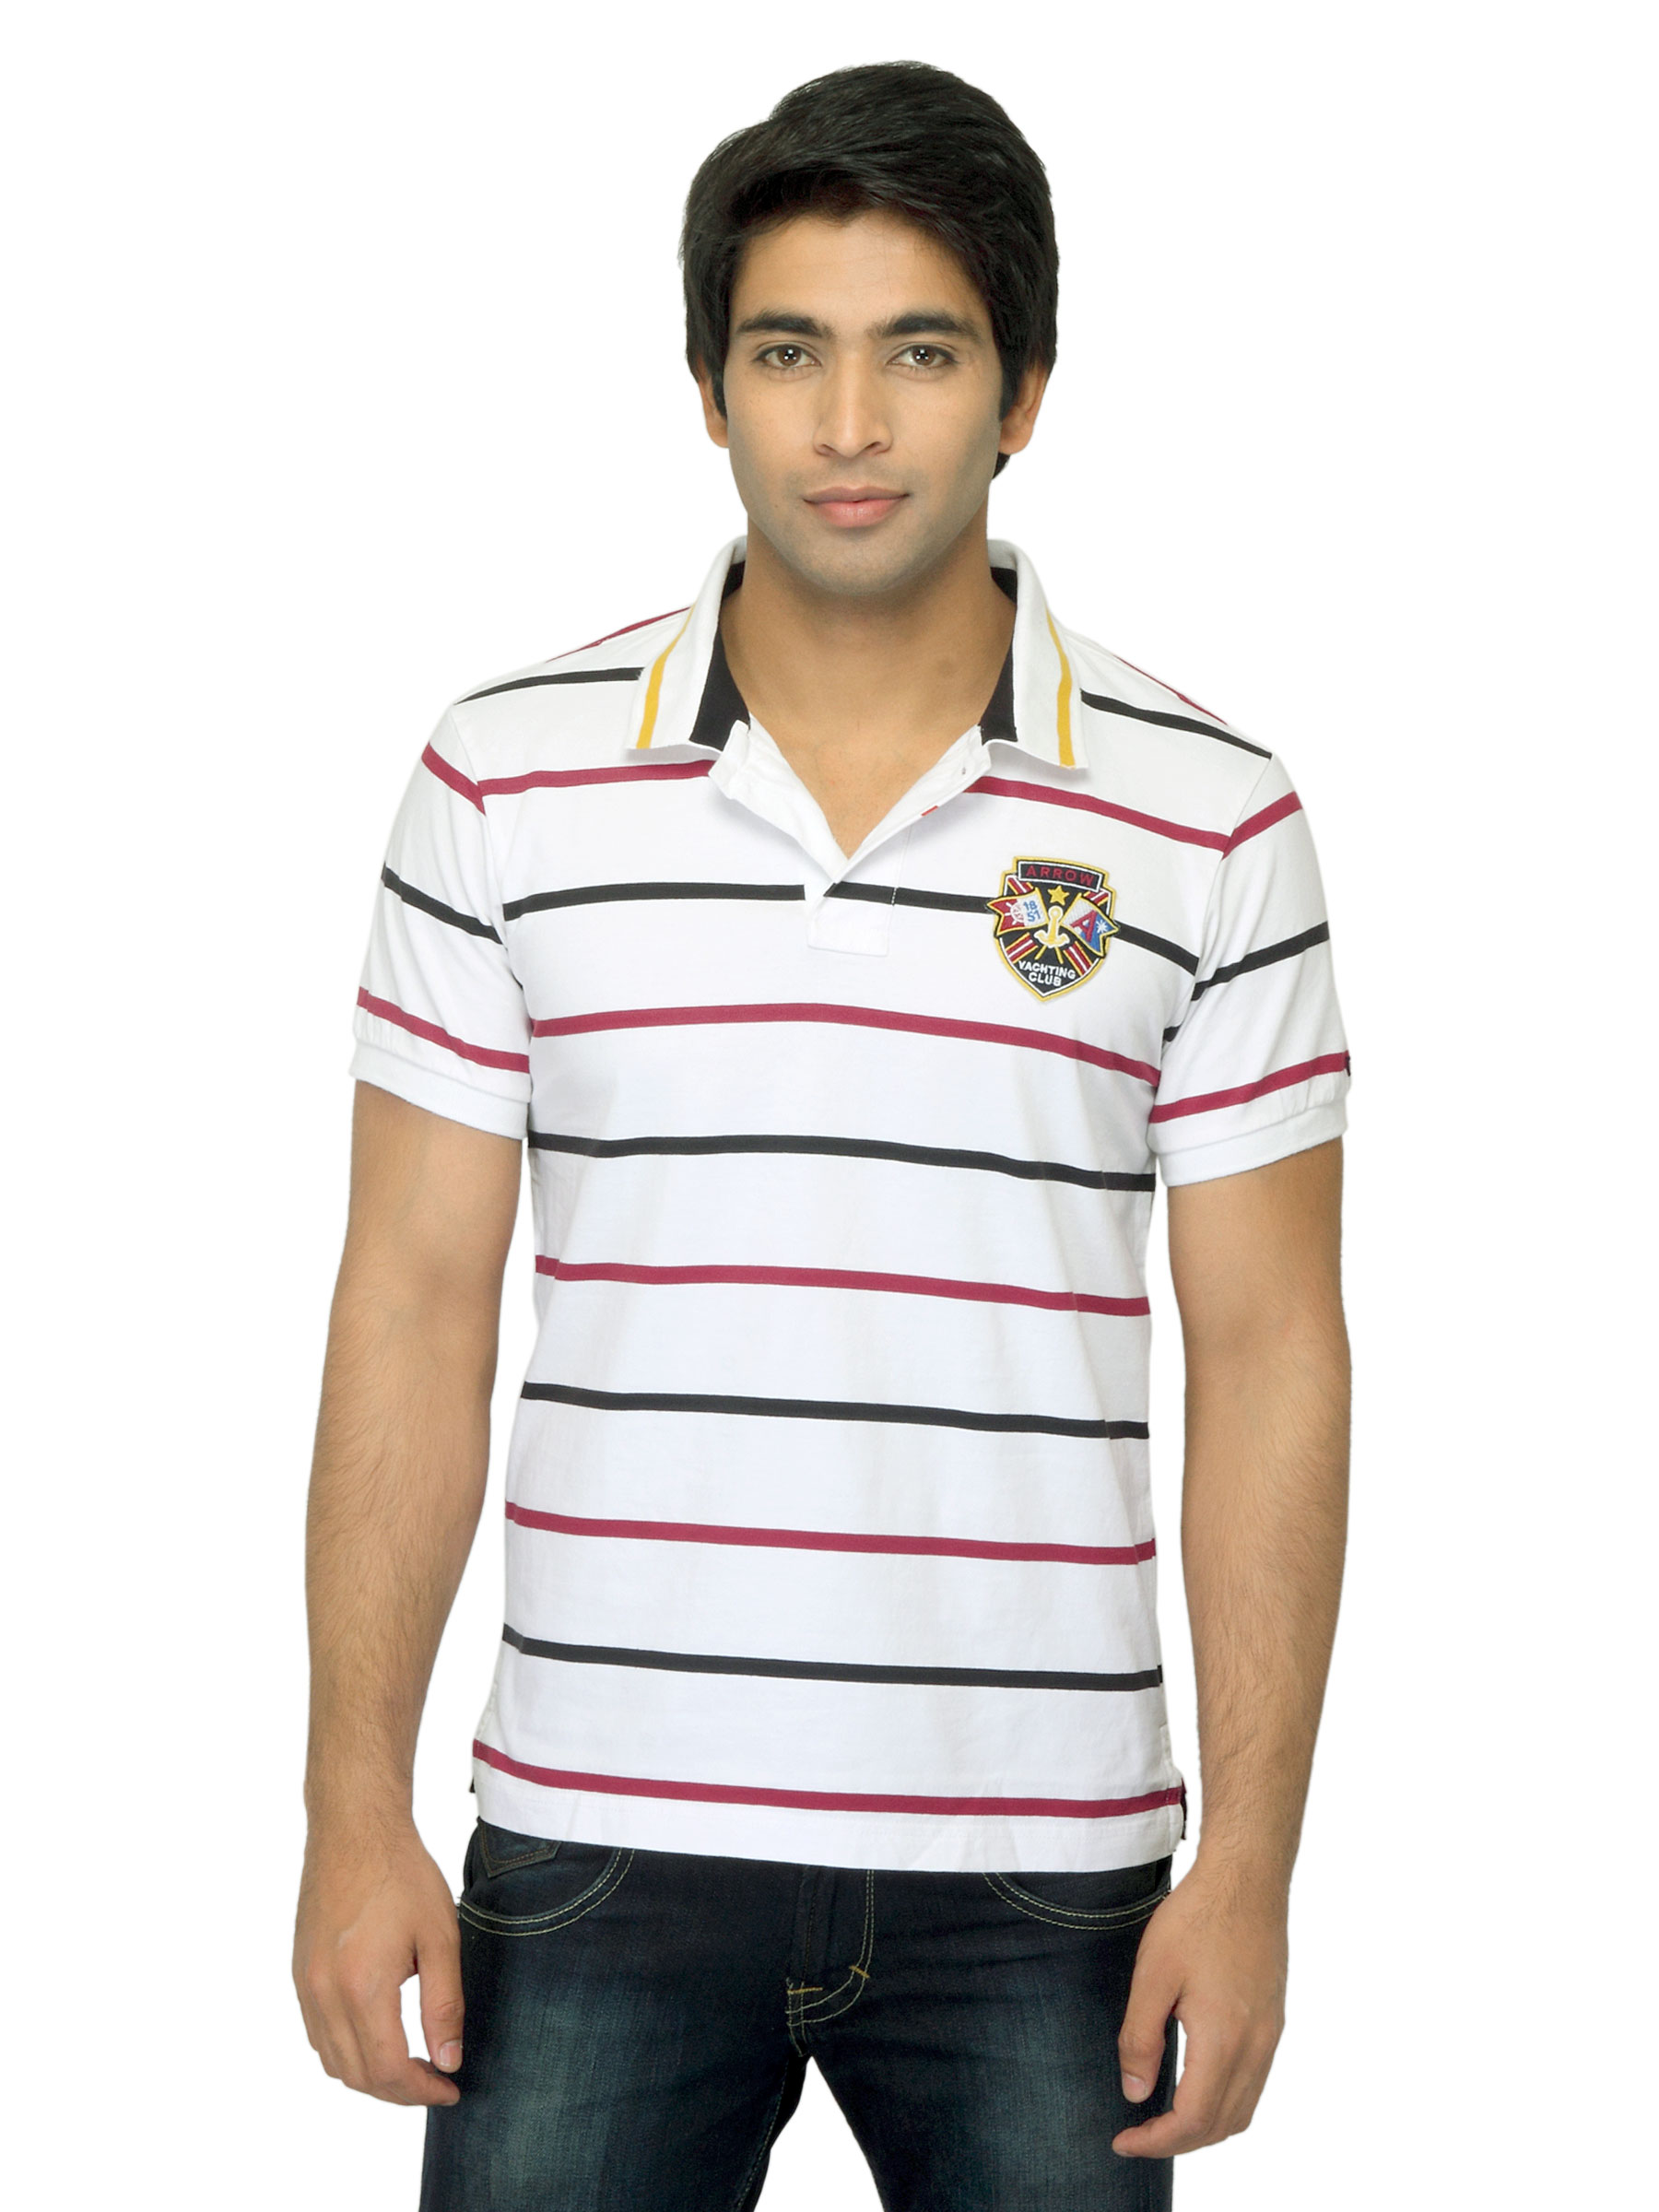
Arrow Sport Men Striped White Polo T-shirt
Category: Apparel / Topwear / Tshirts
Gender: Men
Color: White
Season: Summer 2012
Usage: Casual